Silicon compounds

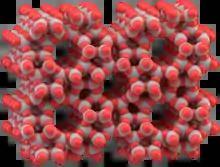
A typical zeolite structure

Layer silicates, such as the clay minerals and the micas, are very common, and often are formed by horizontal cross-linking of metasilicate chains or planar condensation of smaller units. An example is kaolinite []; in many of these minerals cation and anion replacement is common, so that for example tetrahedral Si may be replaced by Al, octahedral Al by Mg, and by . Three-dimensional framework aluminosilicates are structurally very complex; they may be conceived of as starting from the structure, but having replaced up to one-half of the Si atoms with Al, they require more cations to be included in the structure to balance charge. Examples include feldspars (the most abundant minerals on the Earth), zeolites, and ultramarines. Many feldspars can be thought of as forming part of the ternary system . Their lattice is destroyed by high pressure prompting Al to undergo six-coordination rather than four-coordination, and this reaction destroying feldspars may be a reason for the Mohorovičić discontinuity, which would imply that the crust and mantle have the same chemical composition, but different lattices, although this is not a universally held view. Zeolites have many polyhedral cavities in their frameworks (truncated cuboctahedra being most common, but other polyhedra also are known as zeolite cavities), allowing them to include loosely bound molecules such as water in their structure. Ultramarines alternate silicon and aluminium atoms and include a variety of other anions such as , , and , but are otherwise similar to the feldspars.